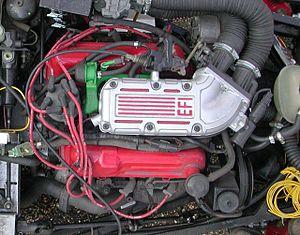
Le Moteur V6 Ford Cologne est une série de moteurs V6 calés à 60°. Ce bloc en fonte, produit pendant cinquante ans par la Ford Motor Company à Cologne, Allemagne, apparu en 1965. Avec le moteur anglais Ford Essex V6 et les moteurs américains Buick V6 et GMC Truck V6, il est parmi les premiers V6 de série produit au monde.